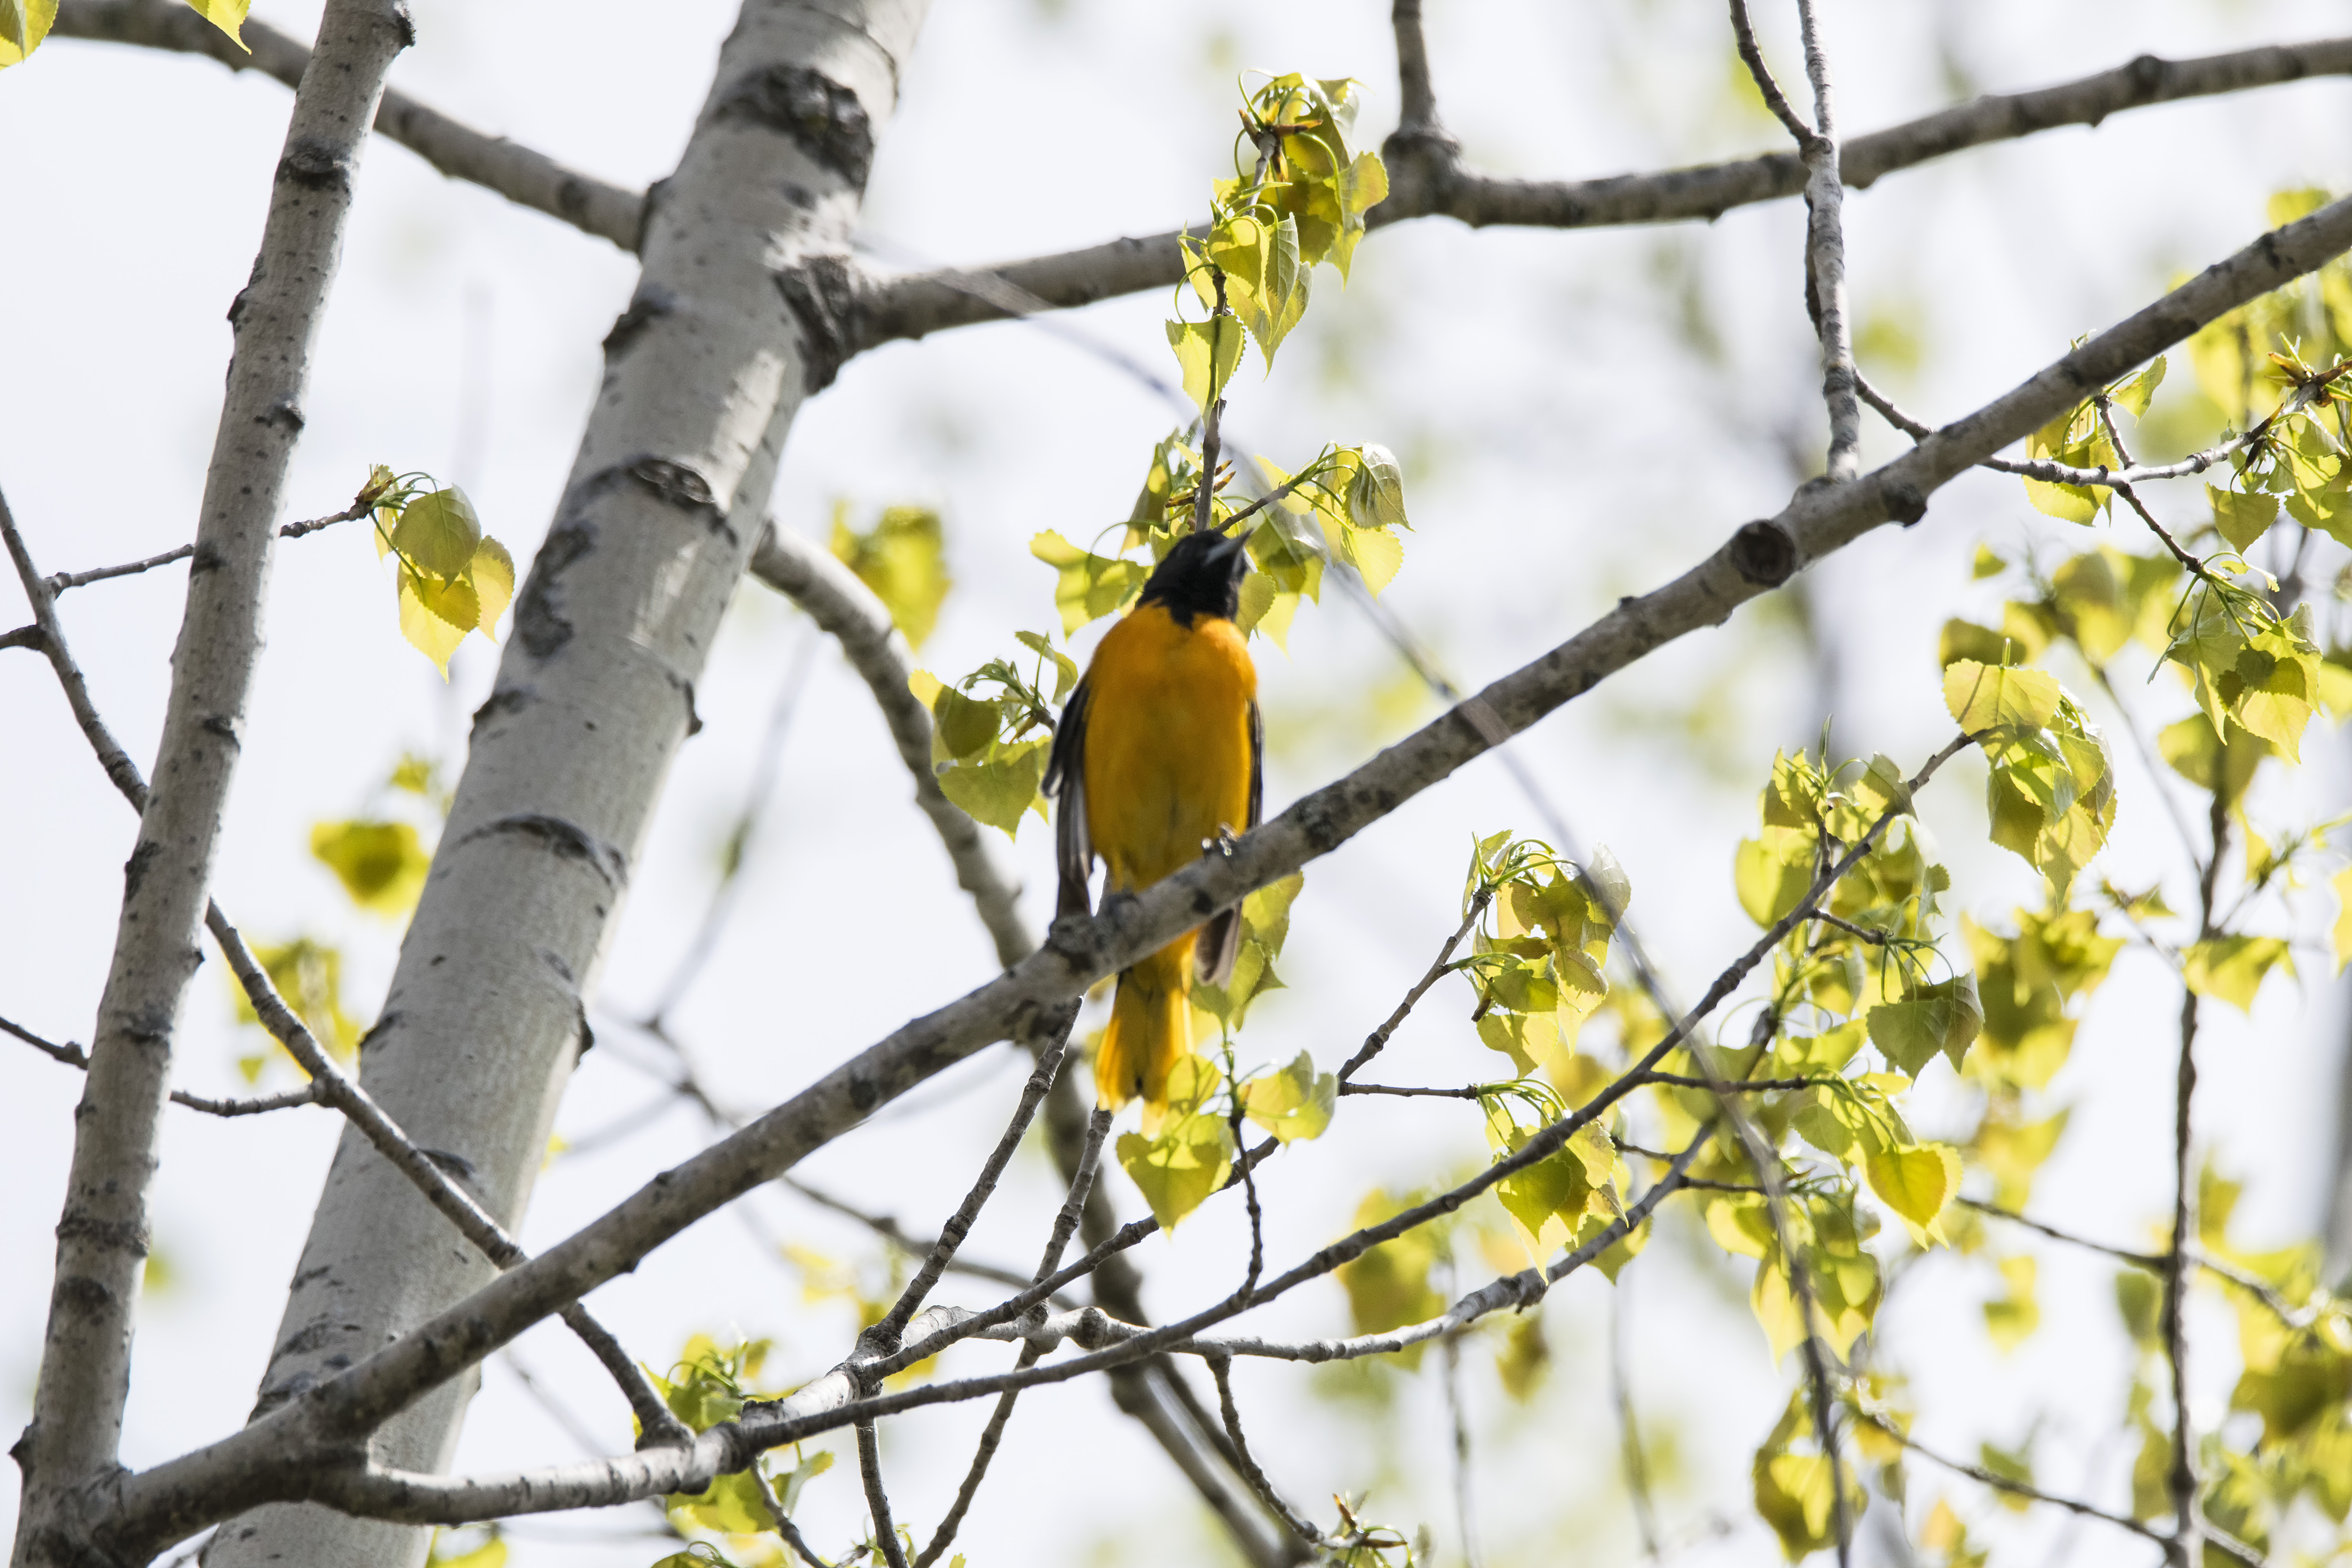
tree, nature, branch, bird, leaf, flower, wildlife, spring, yellow, fauna, de, canada, vertebrate, quebec, finch, baltimore, sherbrooke, oiseau, oriole, old world flycatcher, perching bird